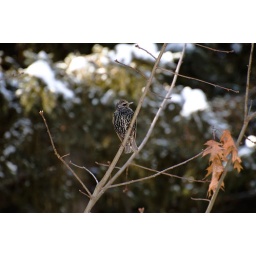
lots of birds hanging around a bird feeder by Carleton University